John Hagelin

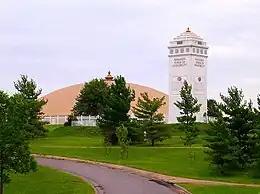
Part of the Maharishi International University

In 1981, Hagelin became a postdoctoral researcher for a few months at the European Center for Particle Physics (CERN) in Switzerland, and in 1982, he moved to the Stanford Linear Accelerator Center (SLAC) in California. He left SLAC in 1983, reportedly because of personal problems. A year later, he joined Maharishi International University (MIU) as chair of the physics department. Two of Hagelin's previous collaborators, Dimitri Nanopoulos and John Ellis, were uncomfortable with his move to MIU, but they continued to work with him. While at MIU, Hagelin received funding from the National Science Foundation.